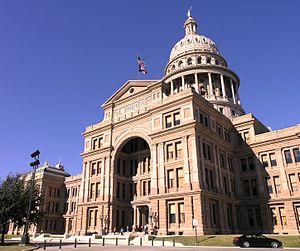
Aux États-Unis, un National Historic Landmark est un lieu officiellement considéré comme ayant un intérêt historique de portée nationale. En 2003, ils étaient moins de 2 500, soit environ 4 % des sites inscrits au Registre national des lieux historiques. Les National Historic Landmarks ne sont pas réellement des monuments protégés : la loi fédérale ne donne aucune obligation spécifique au propriétaire. En revanche, les aides fédérales peuvent être accompagnées de diverses obligations de mise en valeur. Les autorités locales peuvent également prendre des mesures pour la préservation des landmarks.